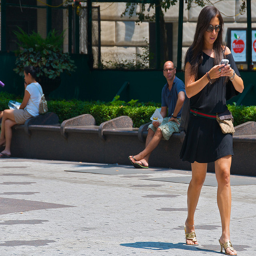
A woman walks while looking at her cell phone outside.
A woman is using her cell phone while a man looks on.
A woman in a dress crossing a street.
A man sitting looking at a woman who is texting on her phone.
A woman playing on her cell phone while walking down the street.